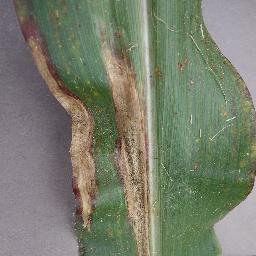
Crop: corn
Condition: (maize)_northern_blight